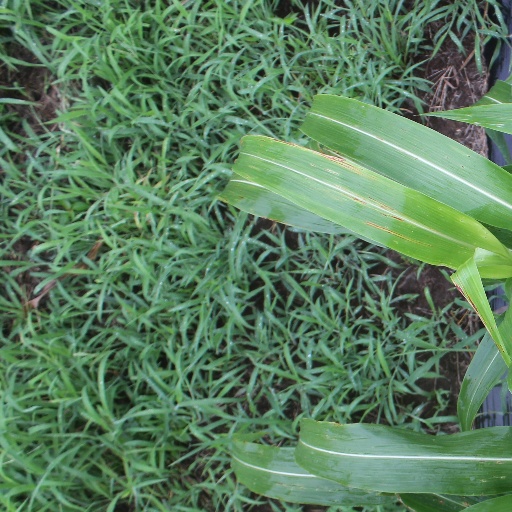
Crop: sorghum